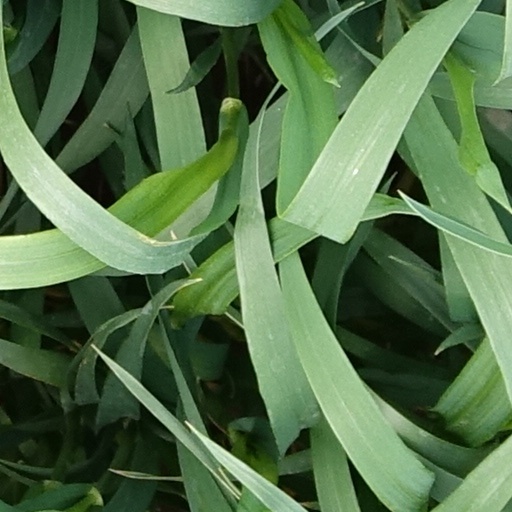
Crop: wheat